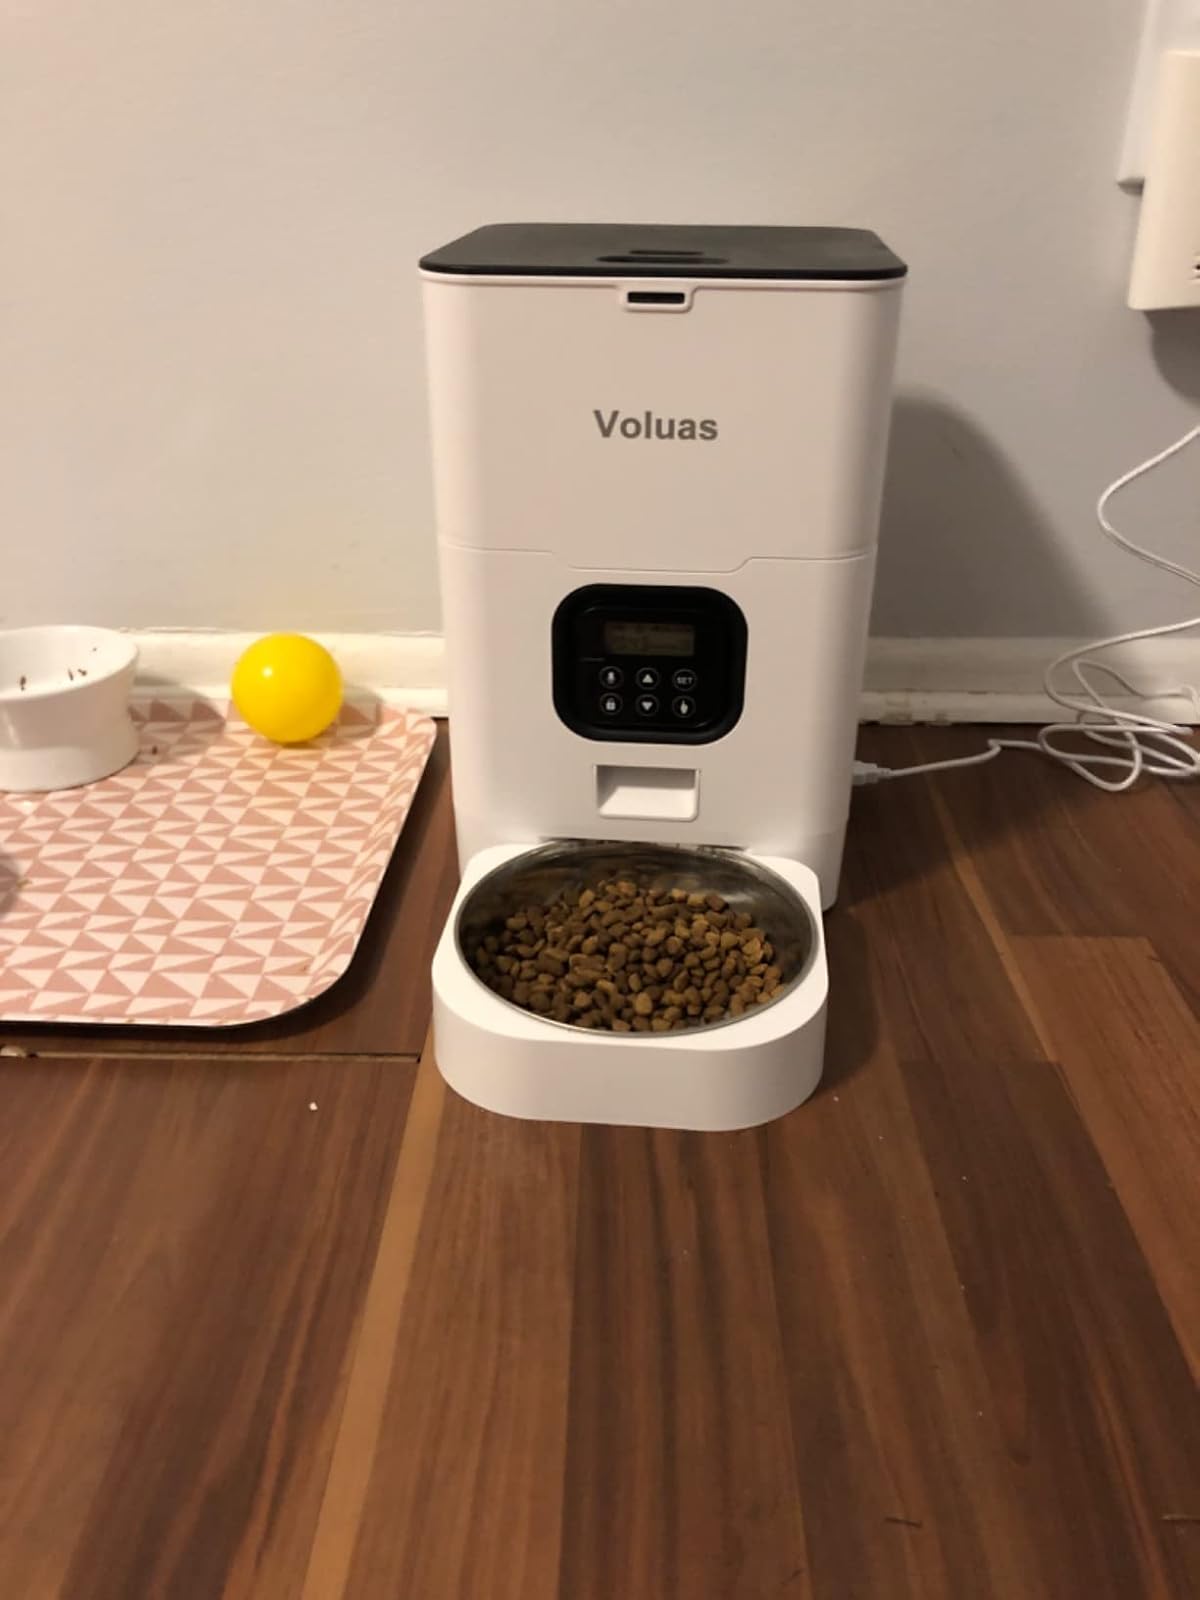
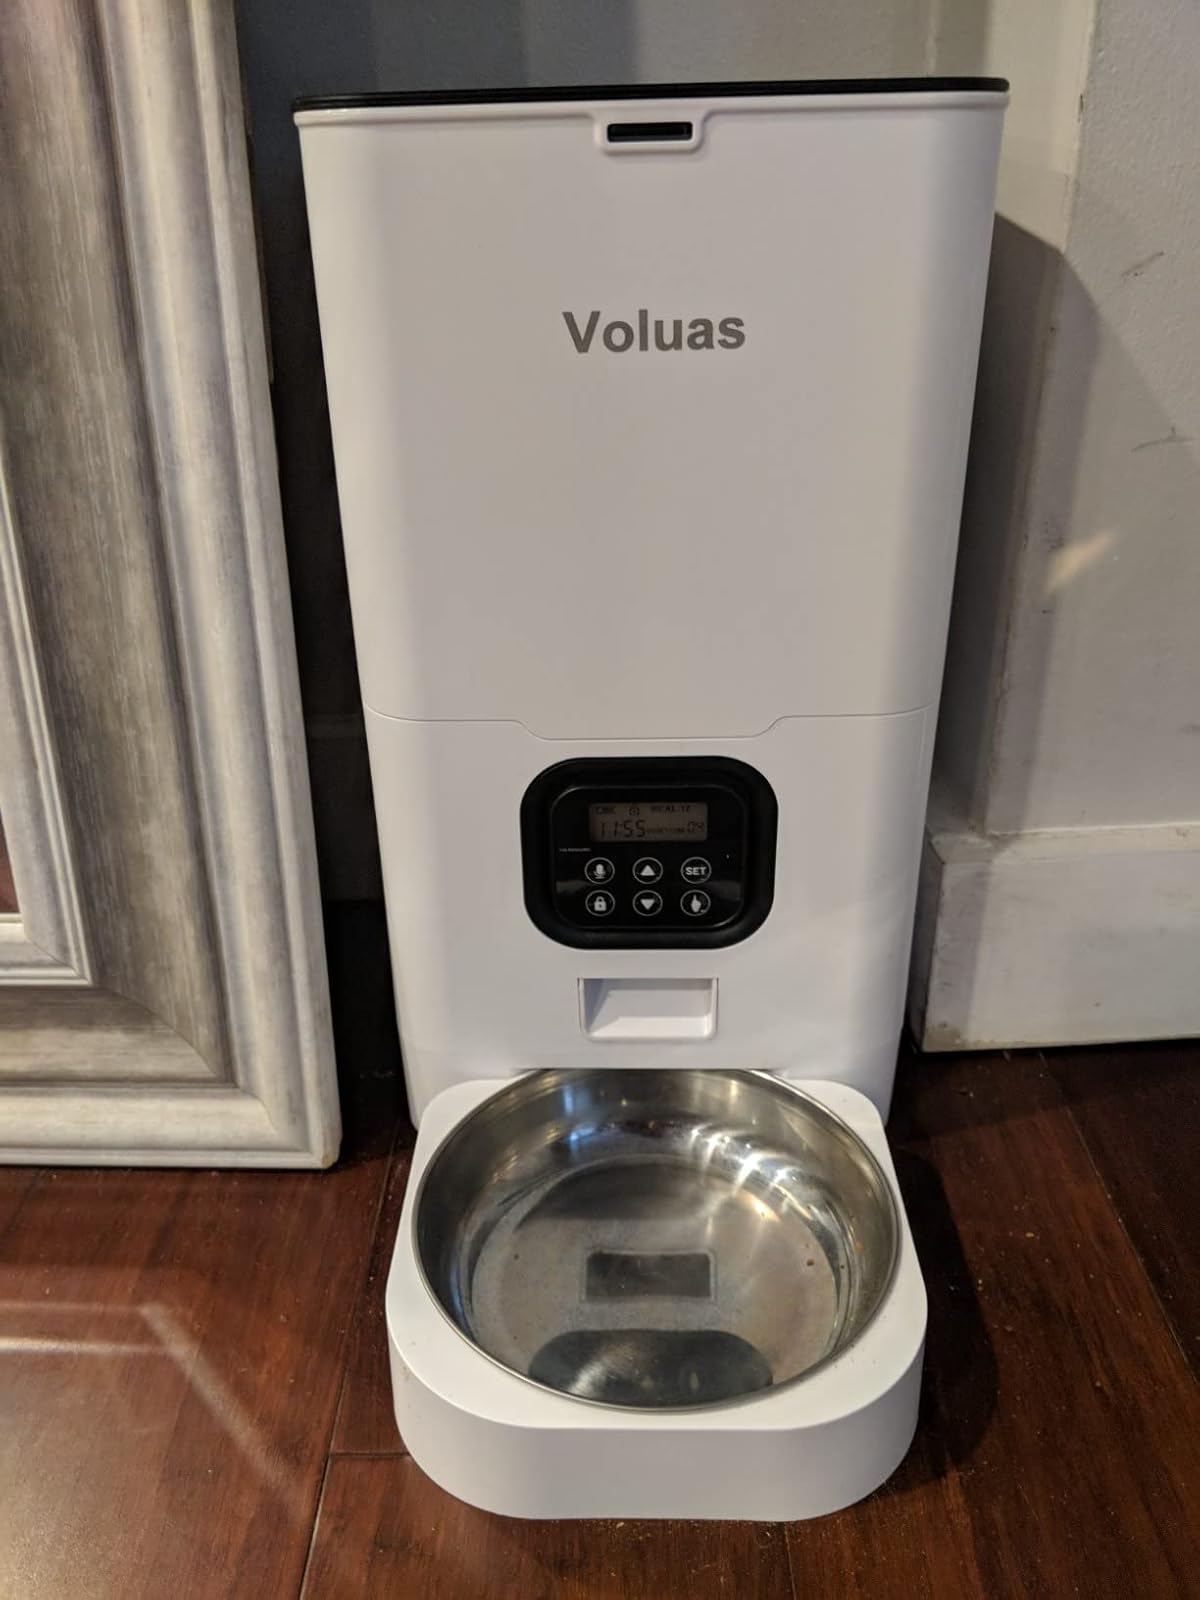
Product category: items_feeder
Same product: yes